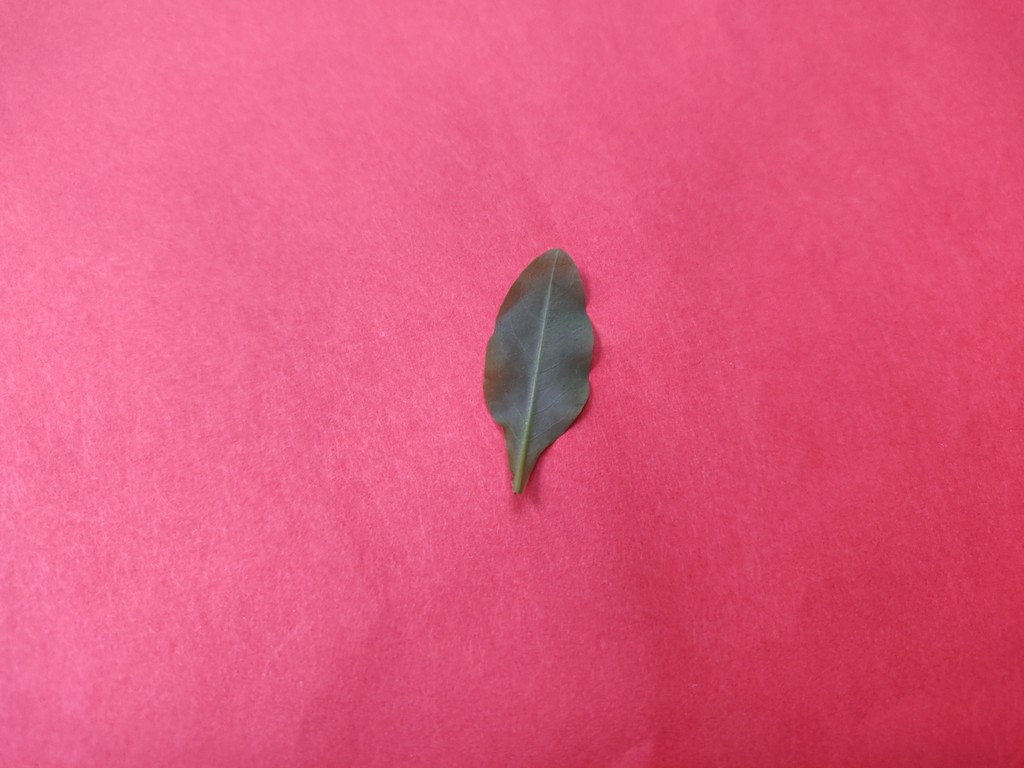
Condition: Healthy
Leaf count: single
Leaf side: back